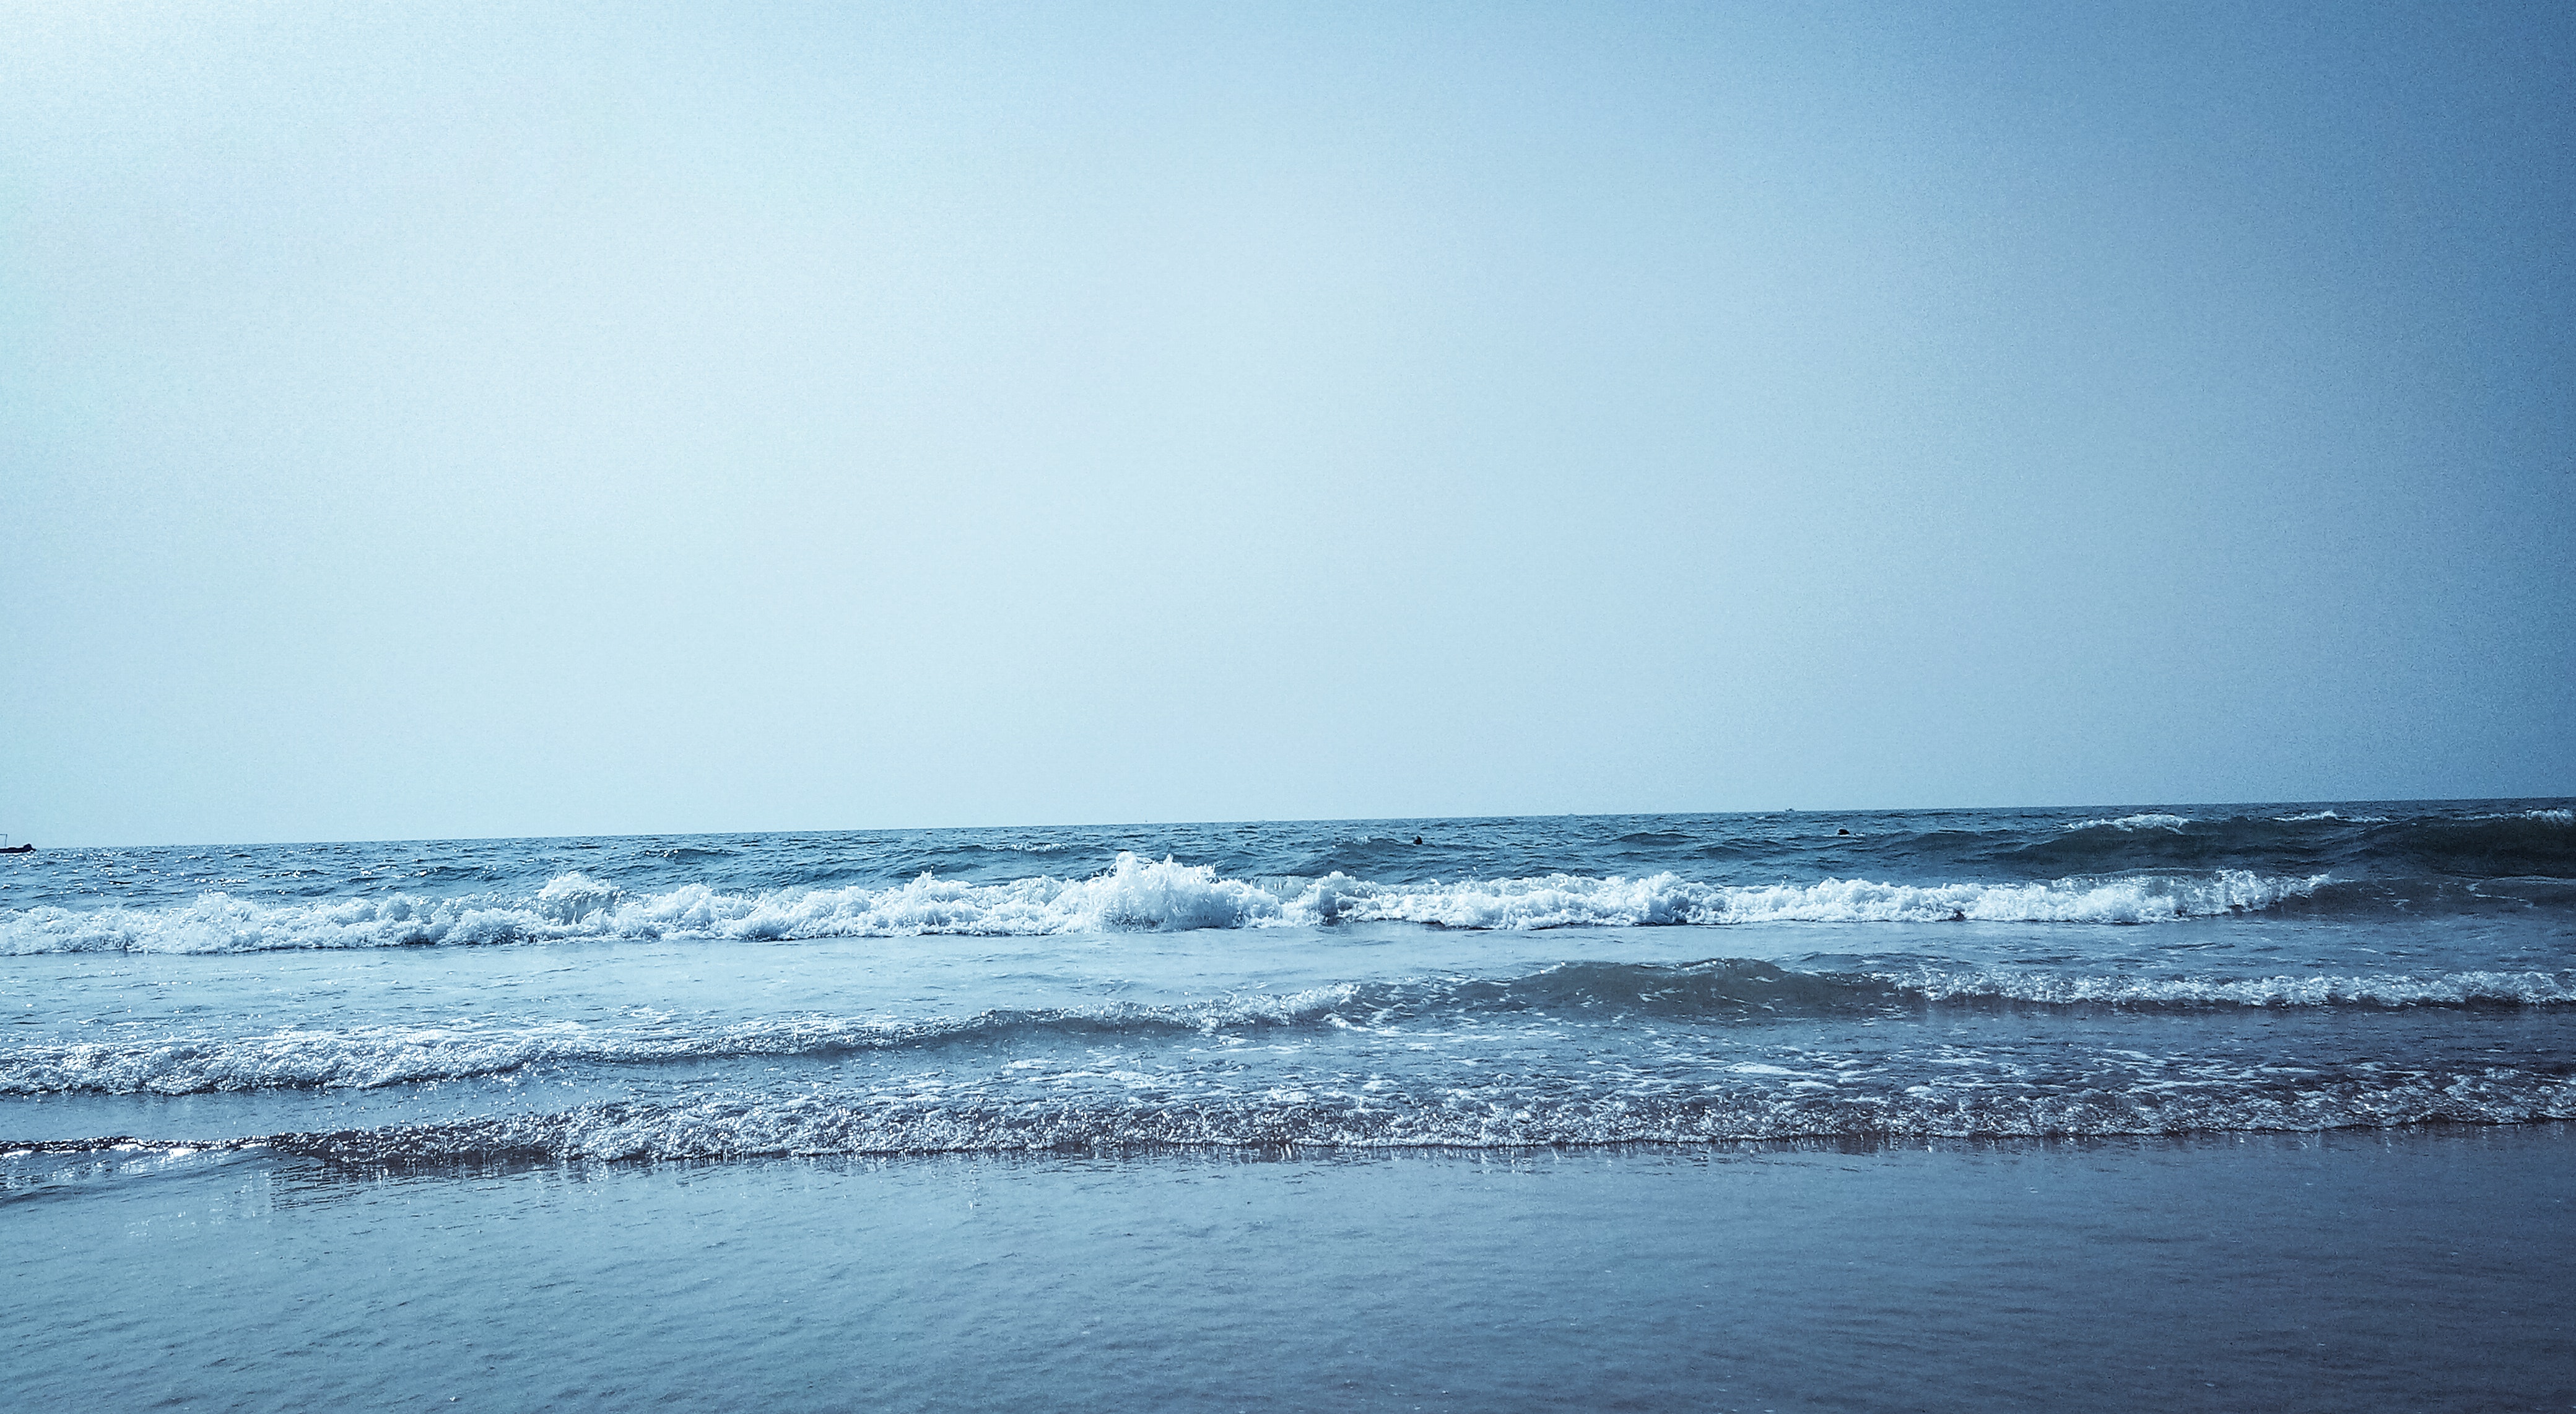
body of water, sea, sky, wave, ocean, water, horizon, wind wave, blue, beach, shore, coast, cloud, tide, calm, coastal and oceanic landforms, sound, summer, vacation, sunlight, bay, sand